Ugo Giletta

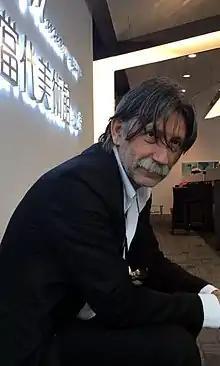
The artist Ugo Giletta.

Giletta's exhibition activity began in the early 1980s with solo exhibitions such as "Cavassa '87" (1987, Civic Museum of Casa Cavassa, Saluzzo) and "Il colore della forma" (1989, Quadreria d’arte, Cuneo).